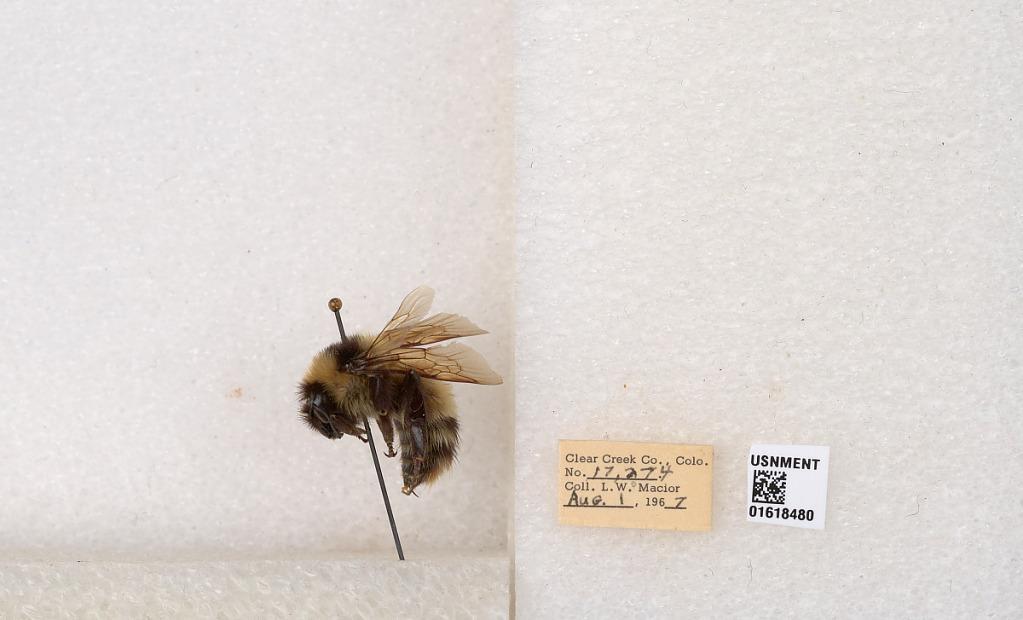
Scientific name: Bombus kirbyellus
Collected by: L. Macior
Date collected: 1967-8-1
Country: United States
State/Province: Colorado
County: Clear Creek
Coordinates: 39.6891, -105.644